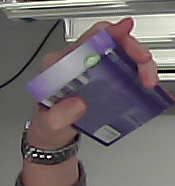
Product: milka_chocolate